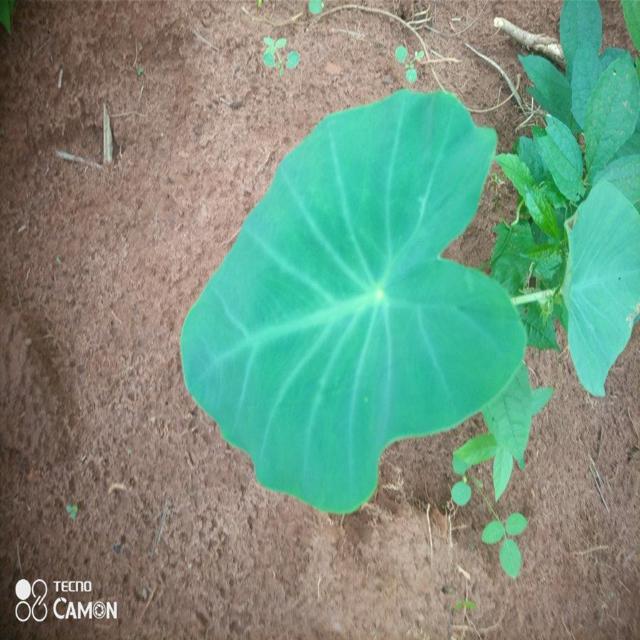
Label: Healthy